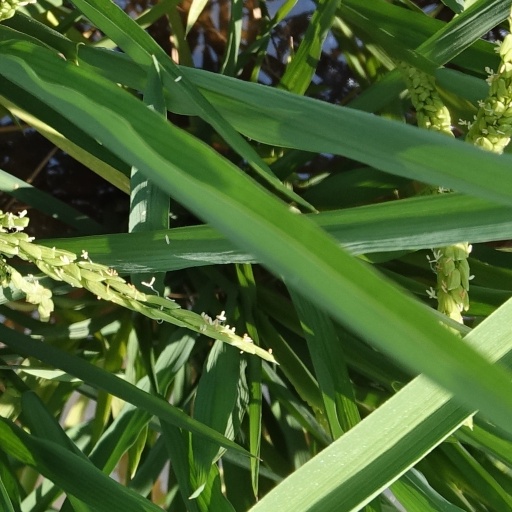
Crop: rice